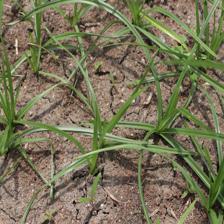
Label: Grass